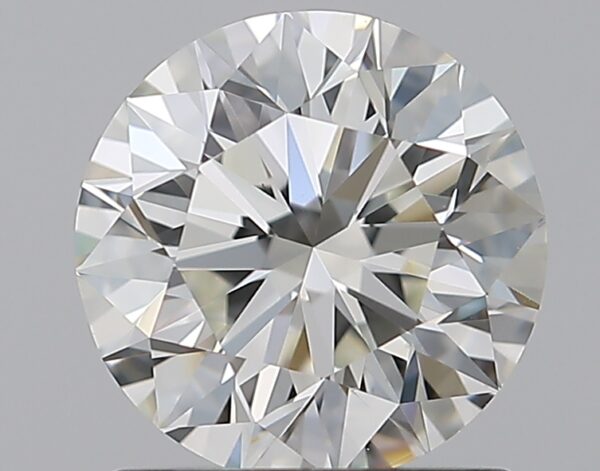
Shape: round
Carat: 1.3
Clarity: VS1
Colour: I
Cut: EX
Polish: EX
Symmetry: EX
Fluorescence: N
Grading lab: GIA
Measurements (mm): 6.92 x 6.97 x 4.36